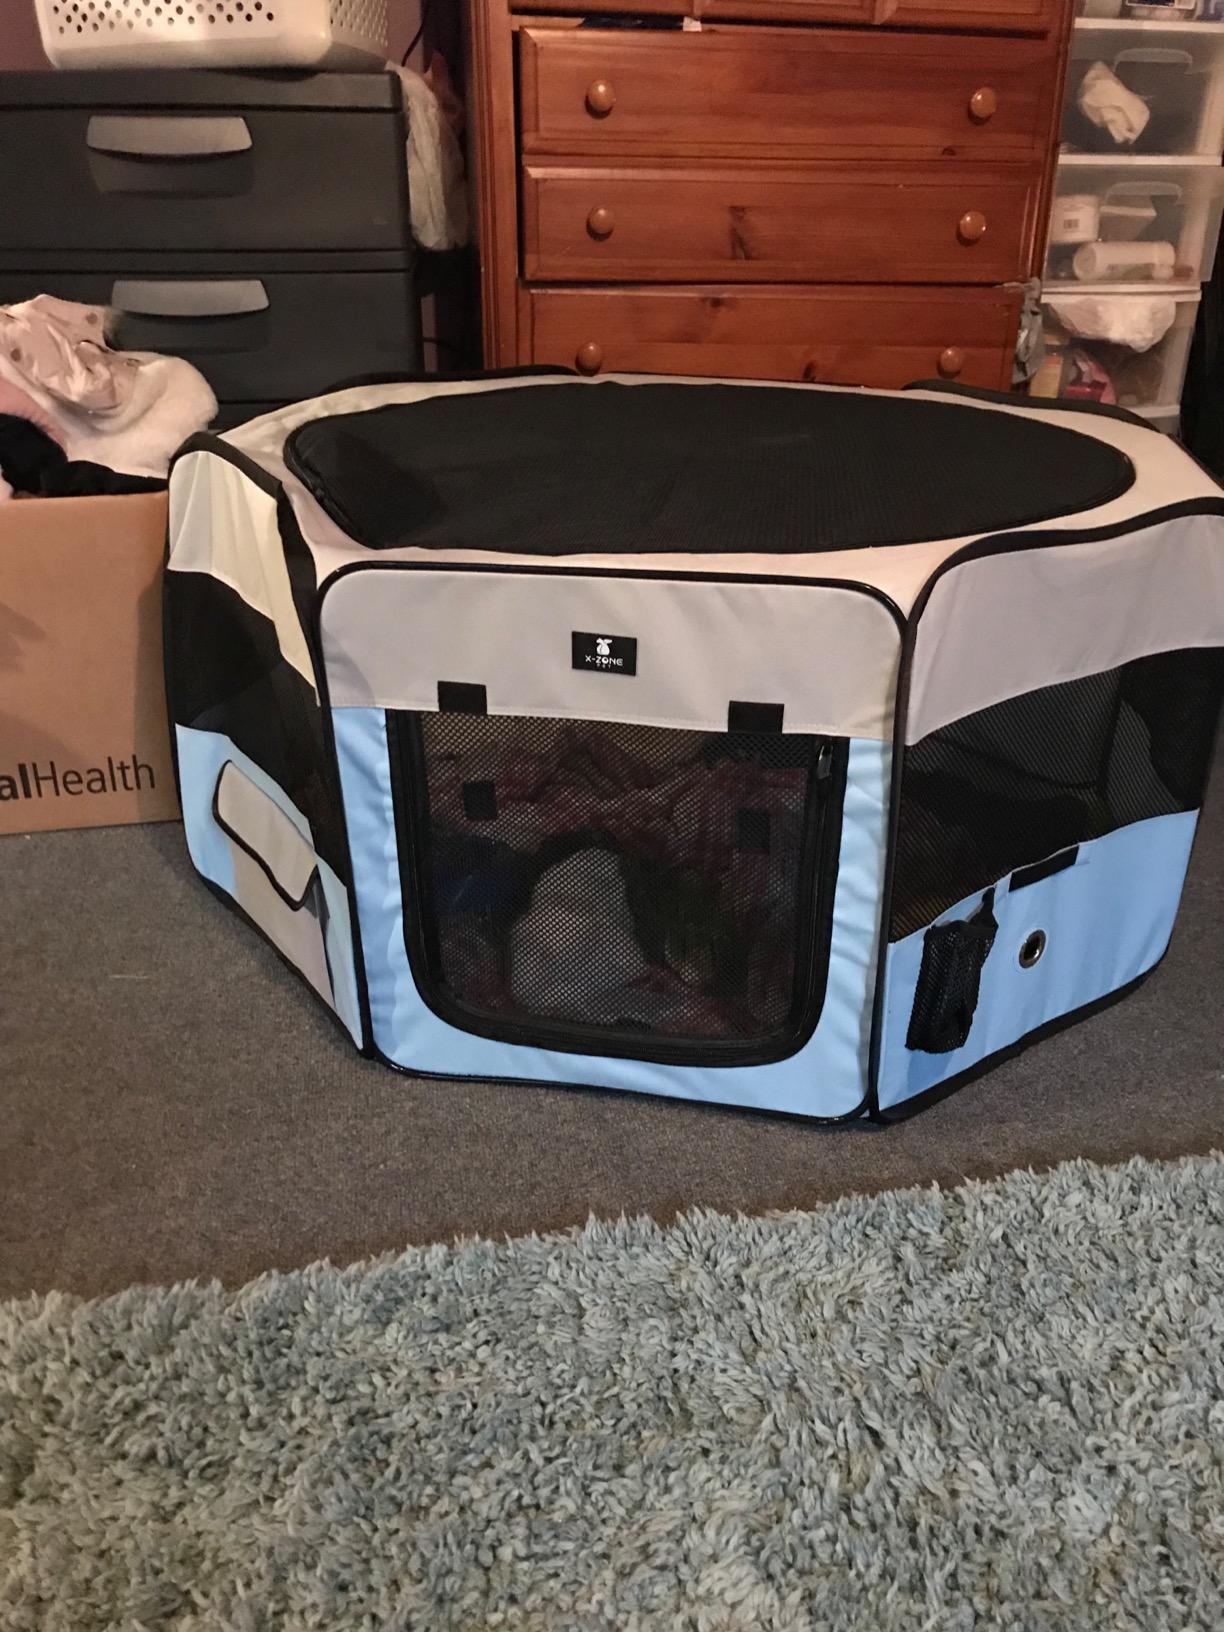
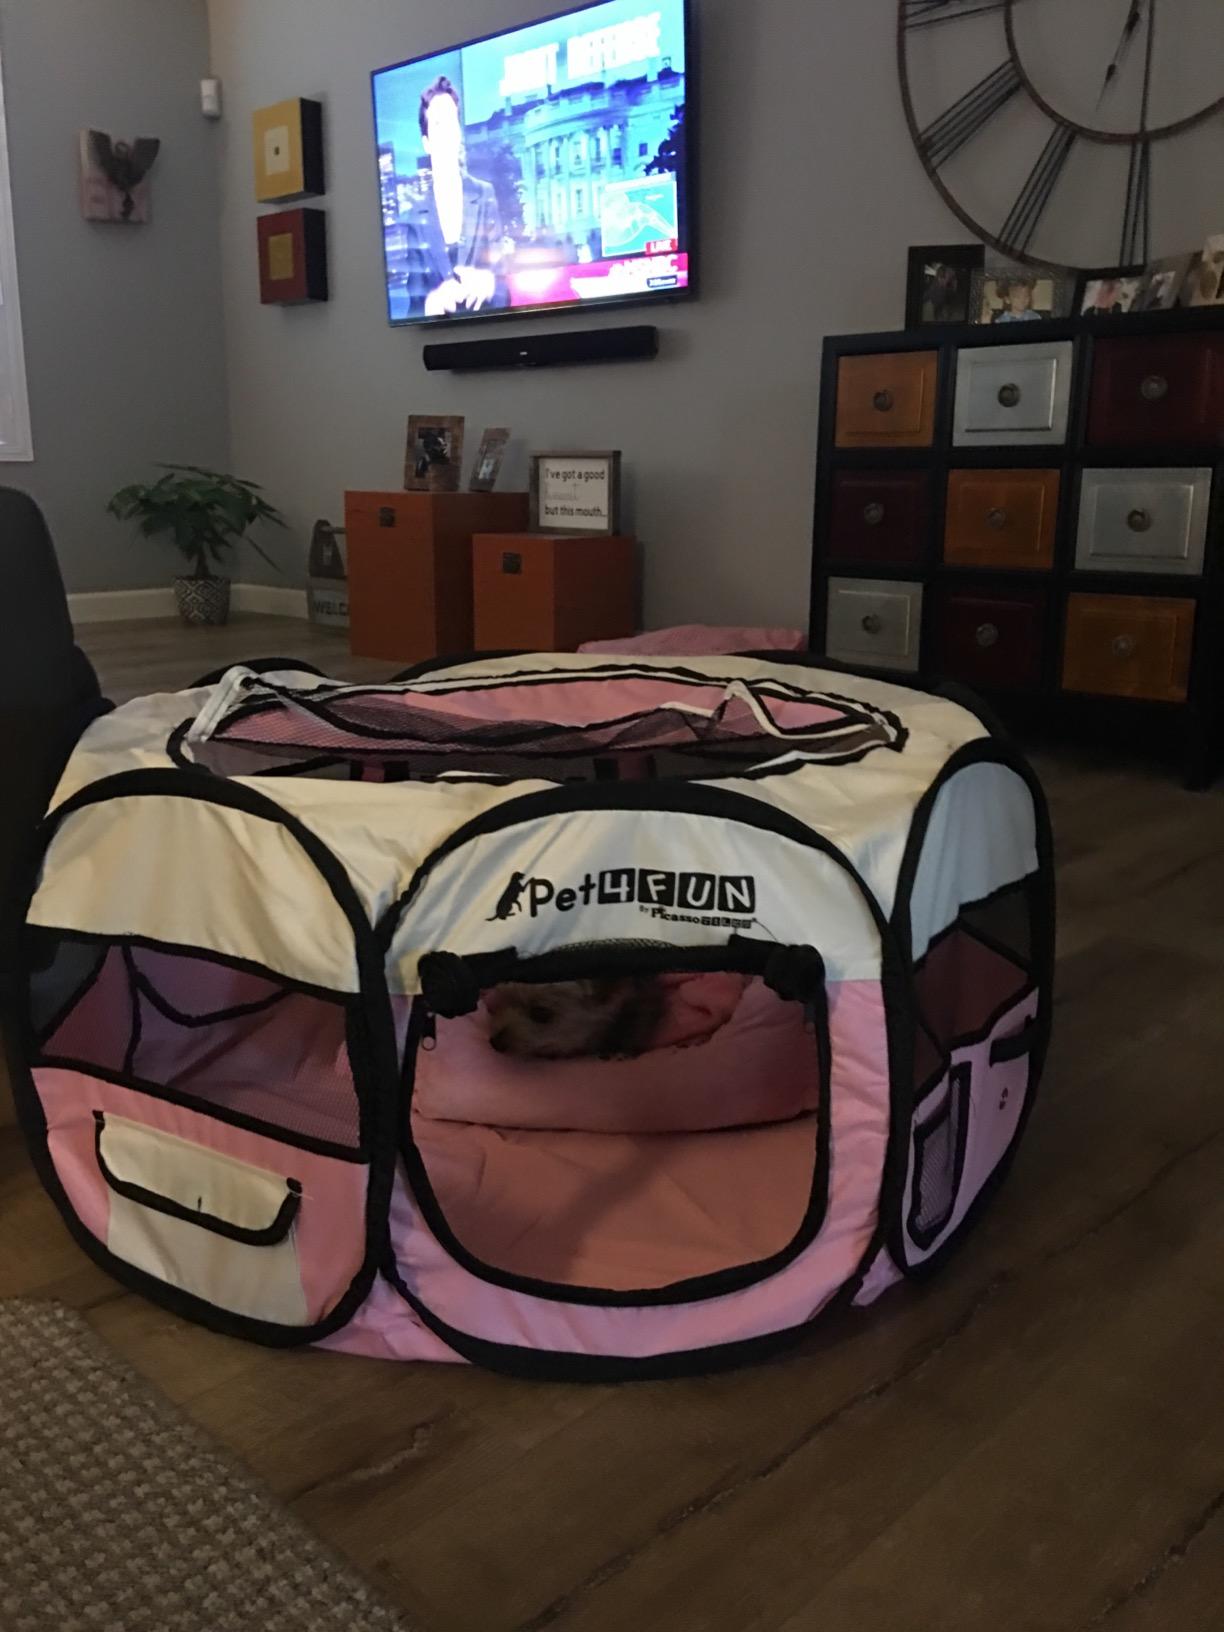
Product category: items_kennel
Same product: no